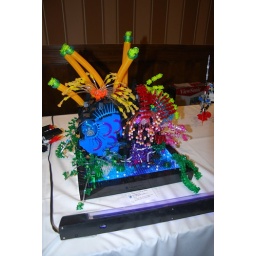
So beautiful! Wouldn't guess they were legos- black lite! It is a blue fish in a coral reef....